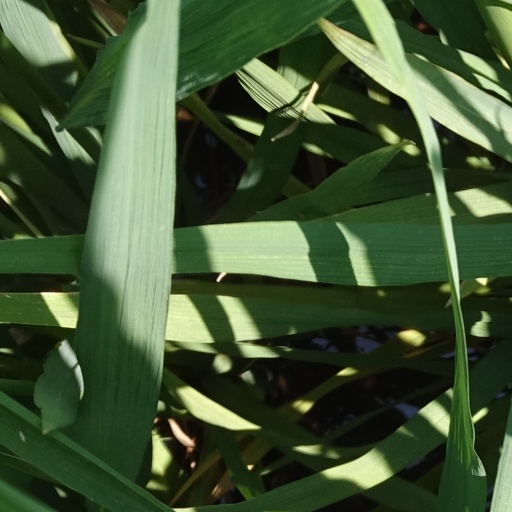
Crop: rice